Josiah T. Settle

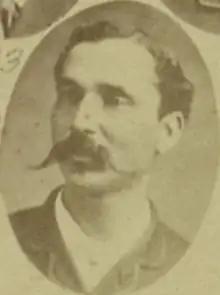
1884 photograph of Mississippi legislator Settle by E. von Seutter

In 1882, Settle was encouraged to run for congress, but endorsed James Ronald Chalmers who ran as an independent Democrat and was awarded the seat after some controversy. Settle was made chairman of the Republican Congressional Executive Committee and campaigned vigorously. In 1883, the Republicans and independent Democrats again sought a joint ticket for state legislature, which Settle opposed. Settle ran for a seat that year as an independent and was elected by a large majority. He was very successful as a speaker in the legislature, but decided to sit only one term. After adjournment, he decided to move to Memphis and focus on law.